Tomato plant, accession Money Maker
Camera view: bottom (45 deg); turntable rotation: 30 degrees
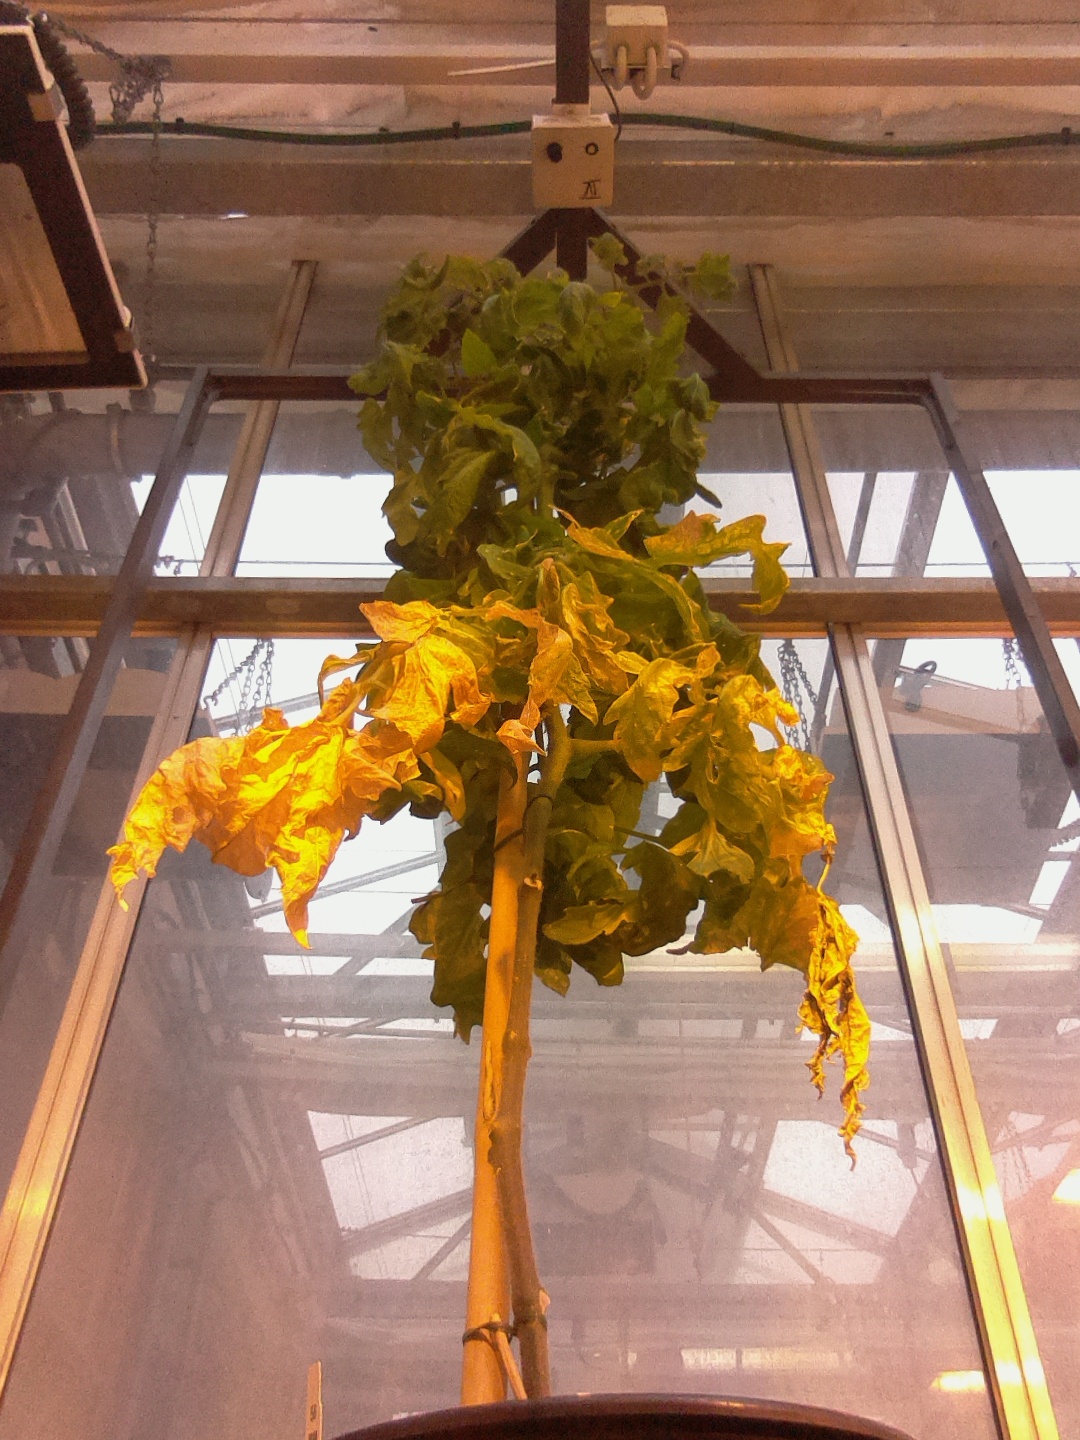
BBCH growth stage 79: 90% -100% of final fruit size